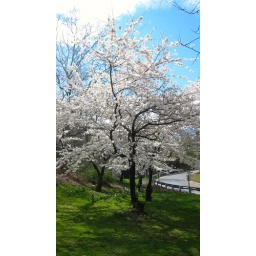
apple tree in bloom